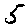
Label: 5